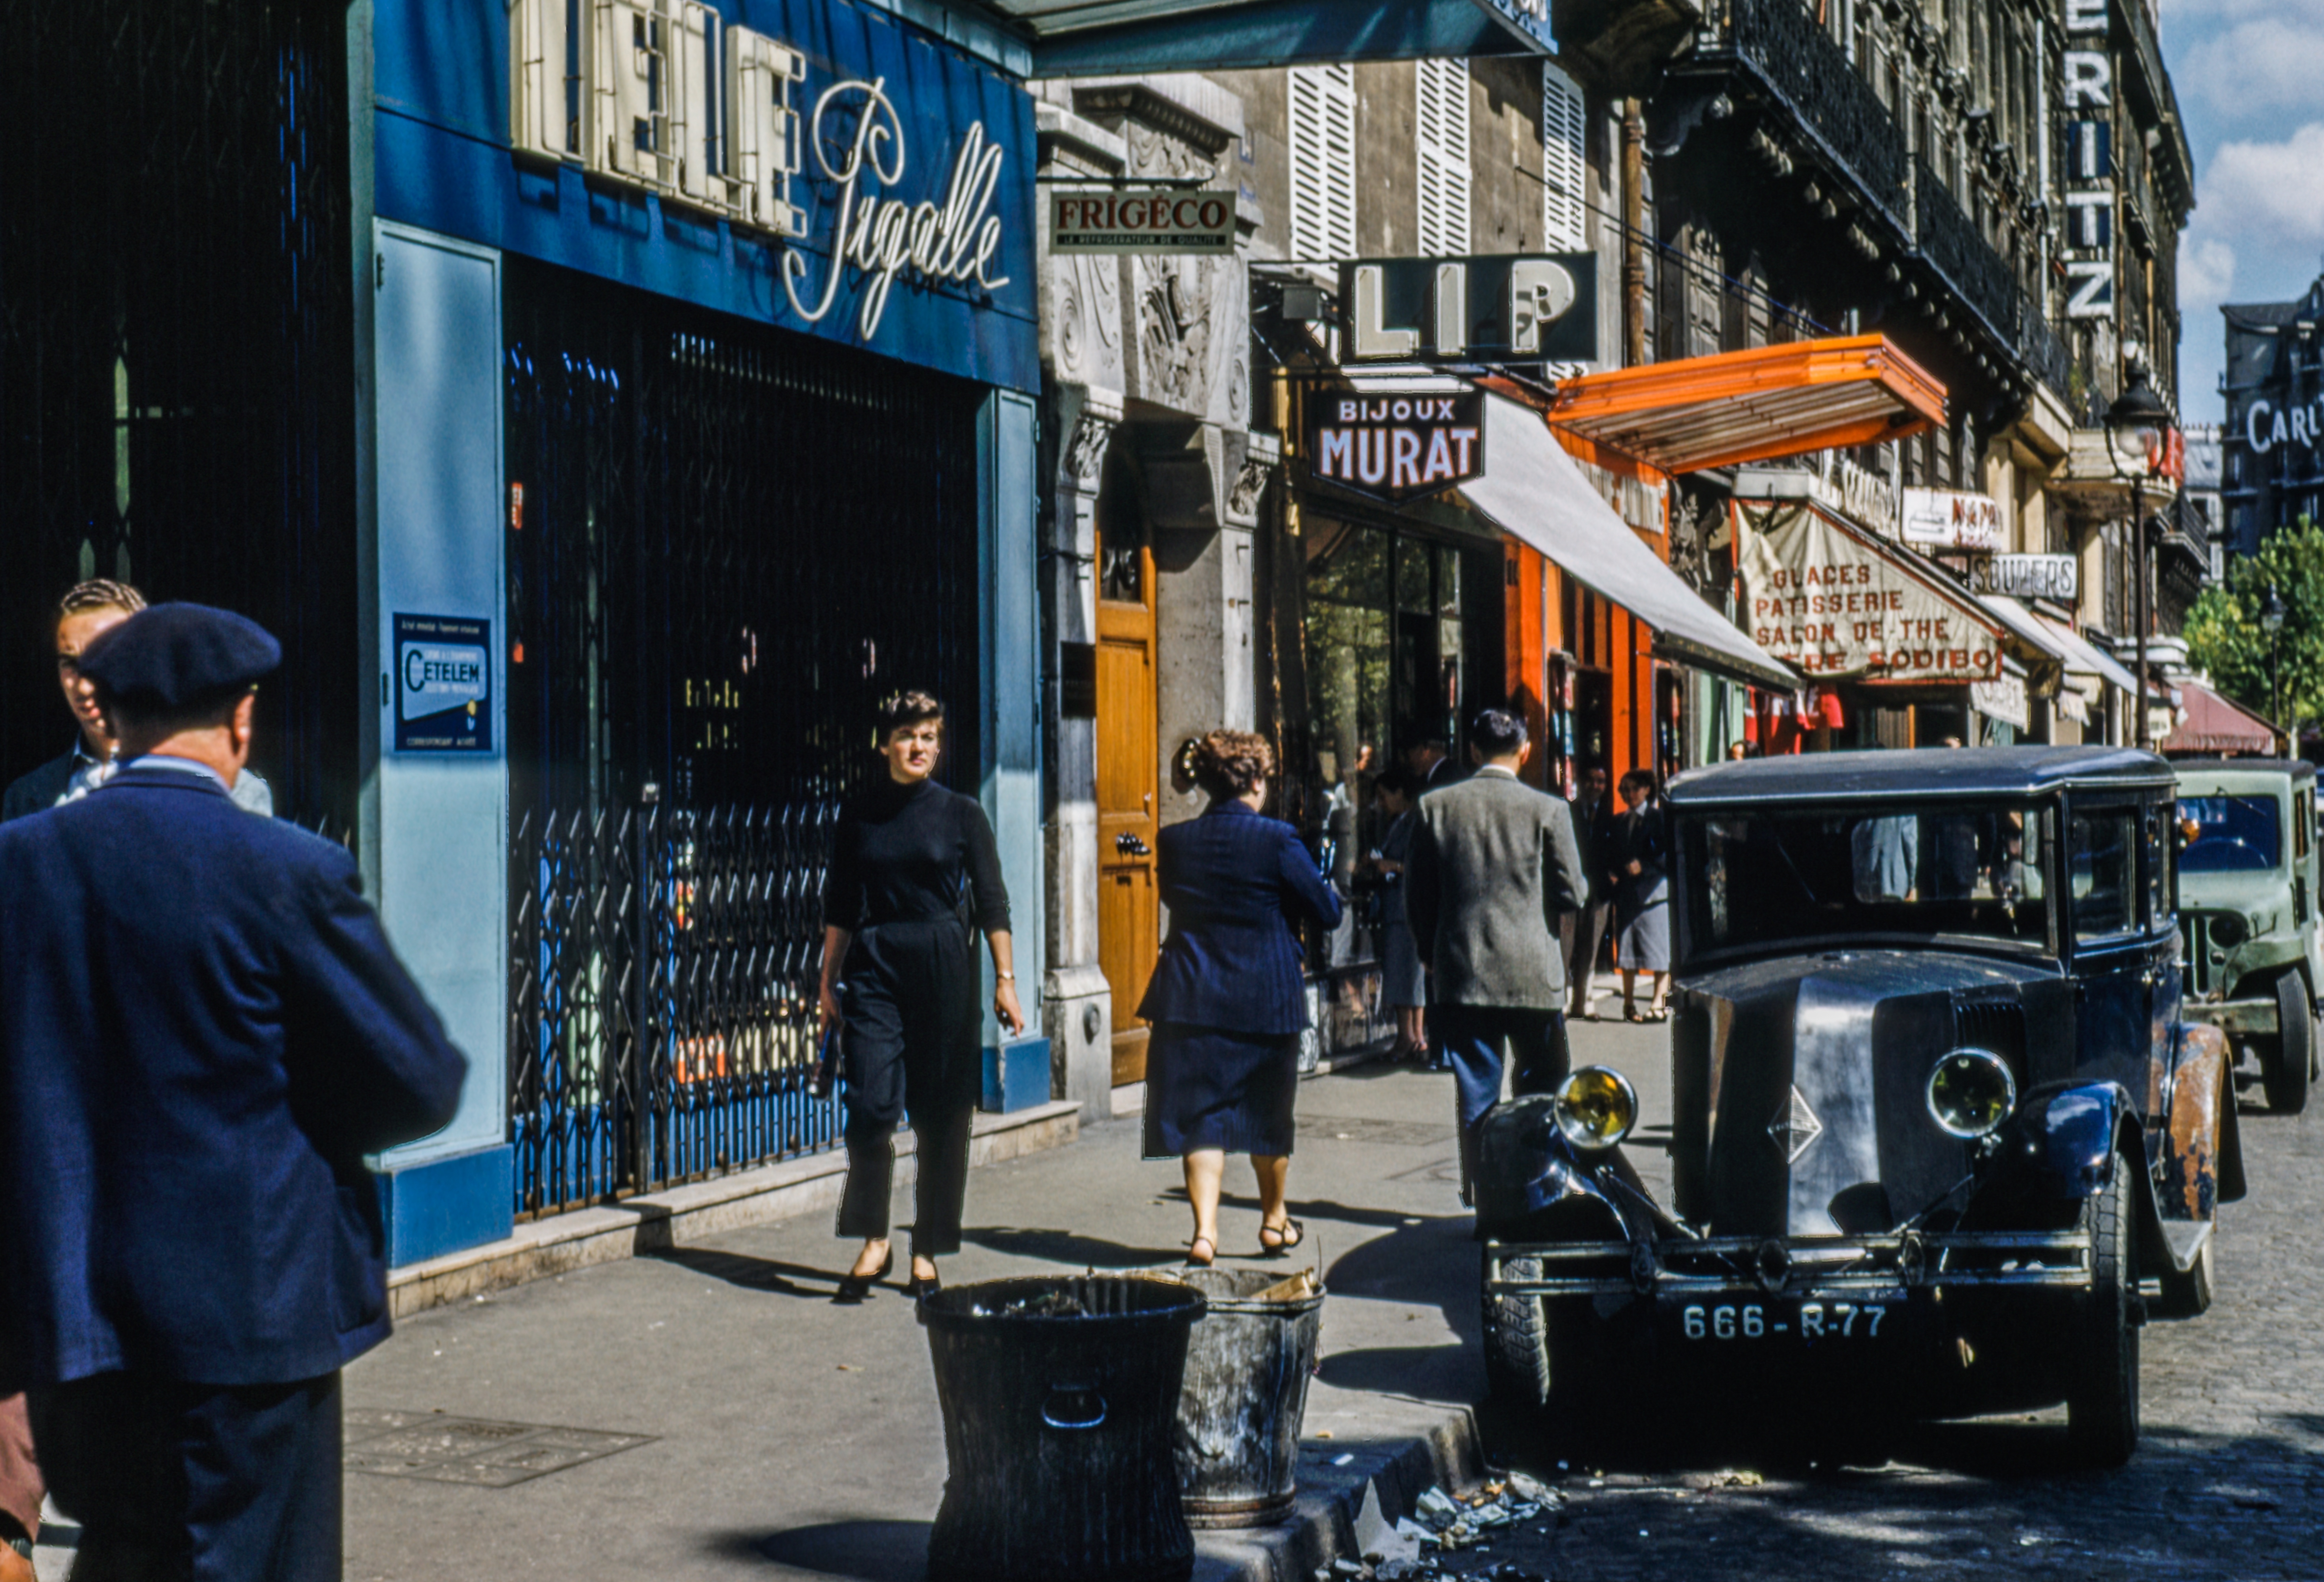
pedestrian, walking, people, road, street, city, shop, vehicle